Elizabeth Mernin

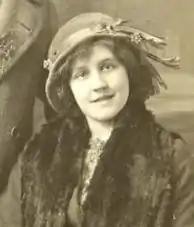

Elizabeth "Lily" Mernin (16 November 1886 – 18 February 1957) was an Irish intelligence agent known as the "Little Gentleman" or "Lt. G.".